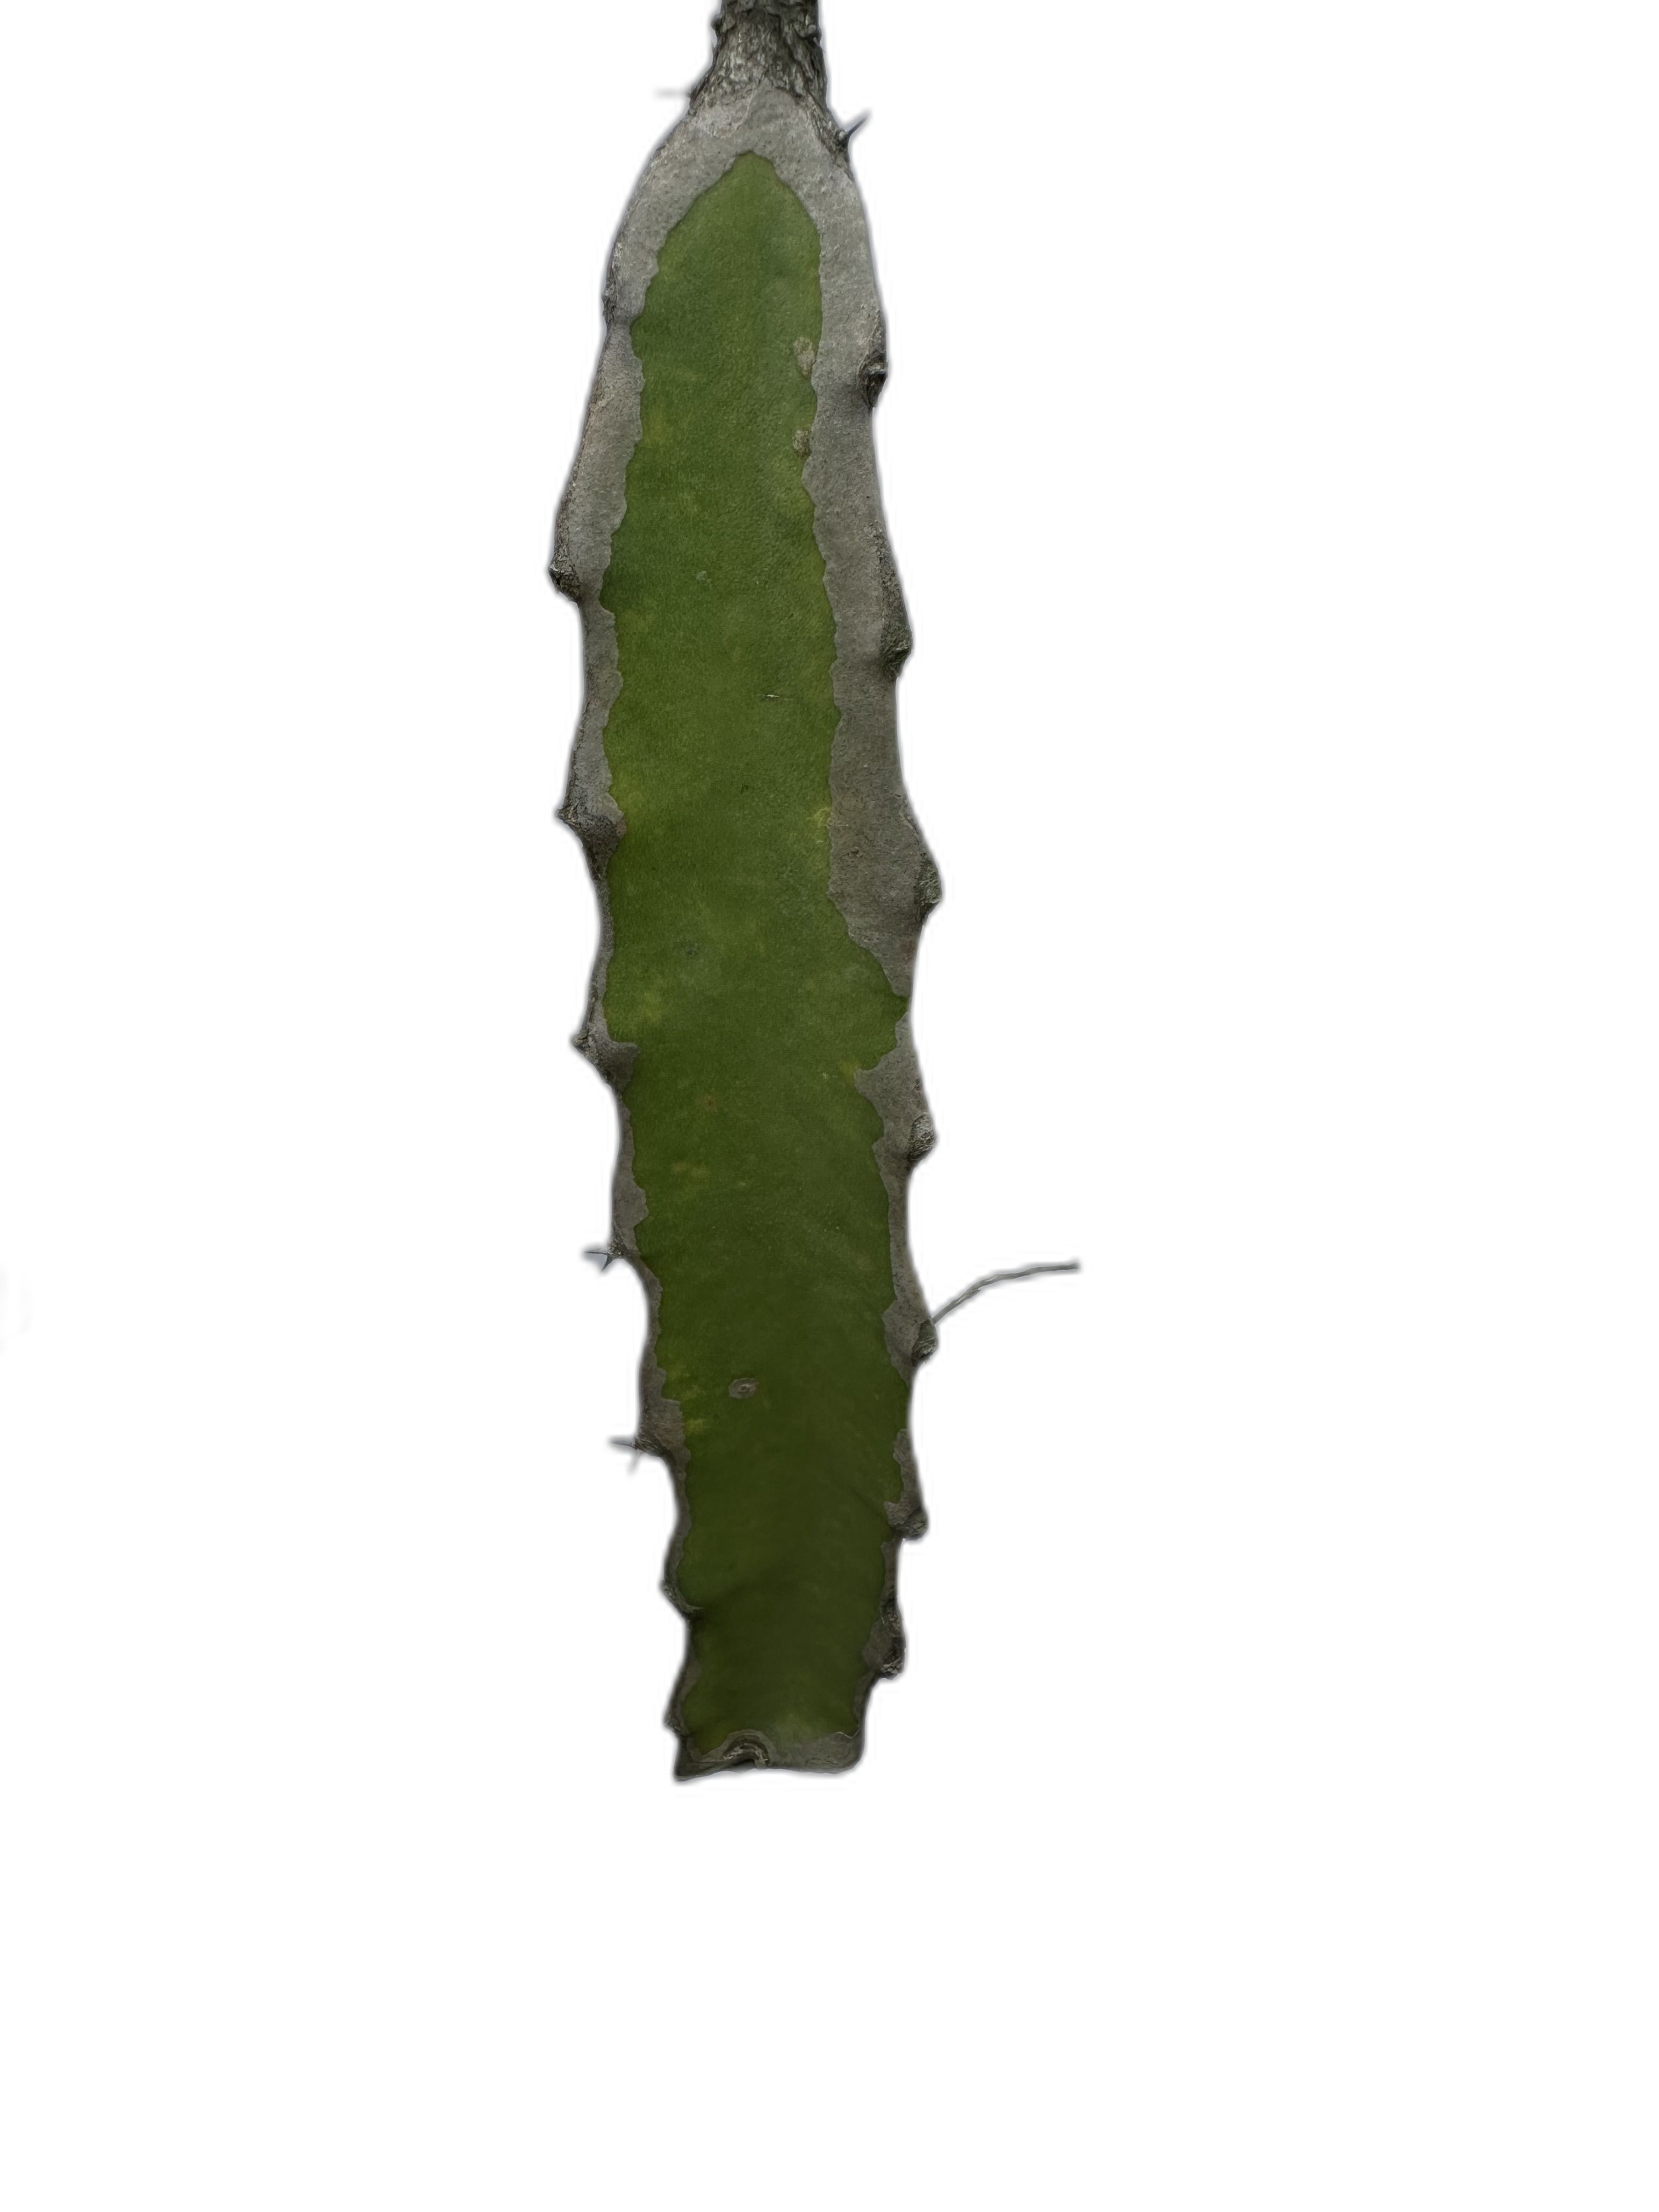
Label: Bad leaf